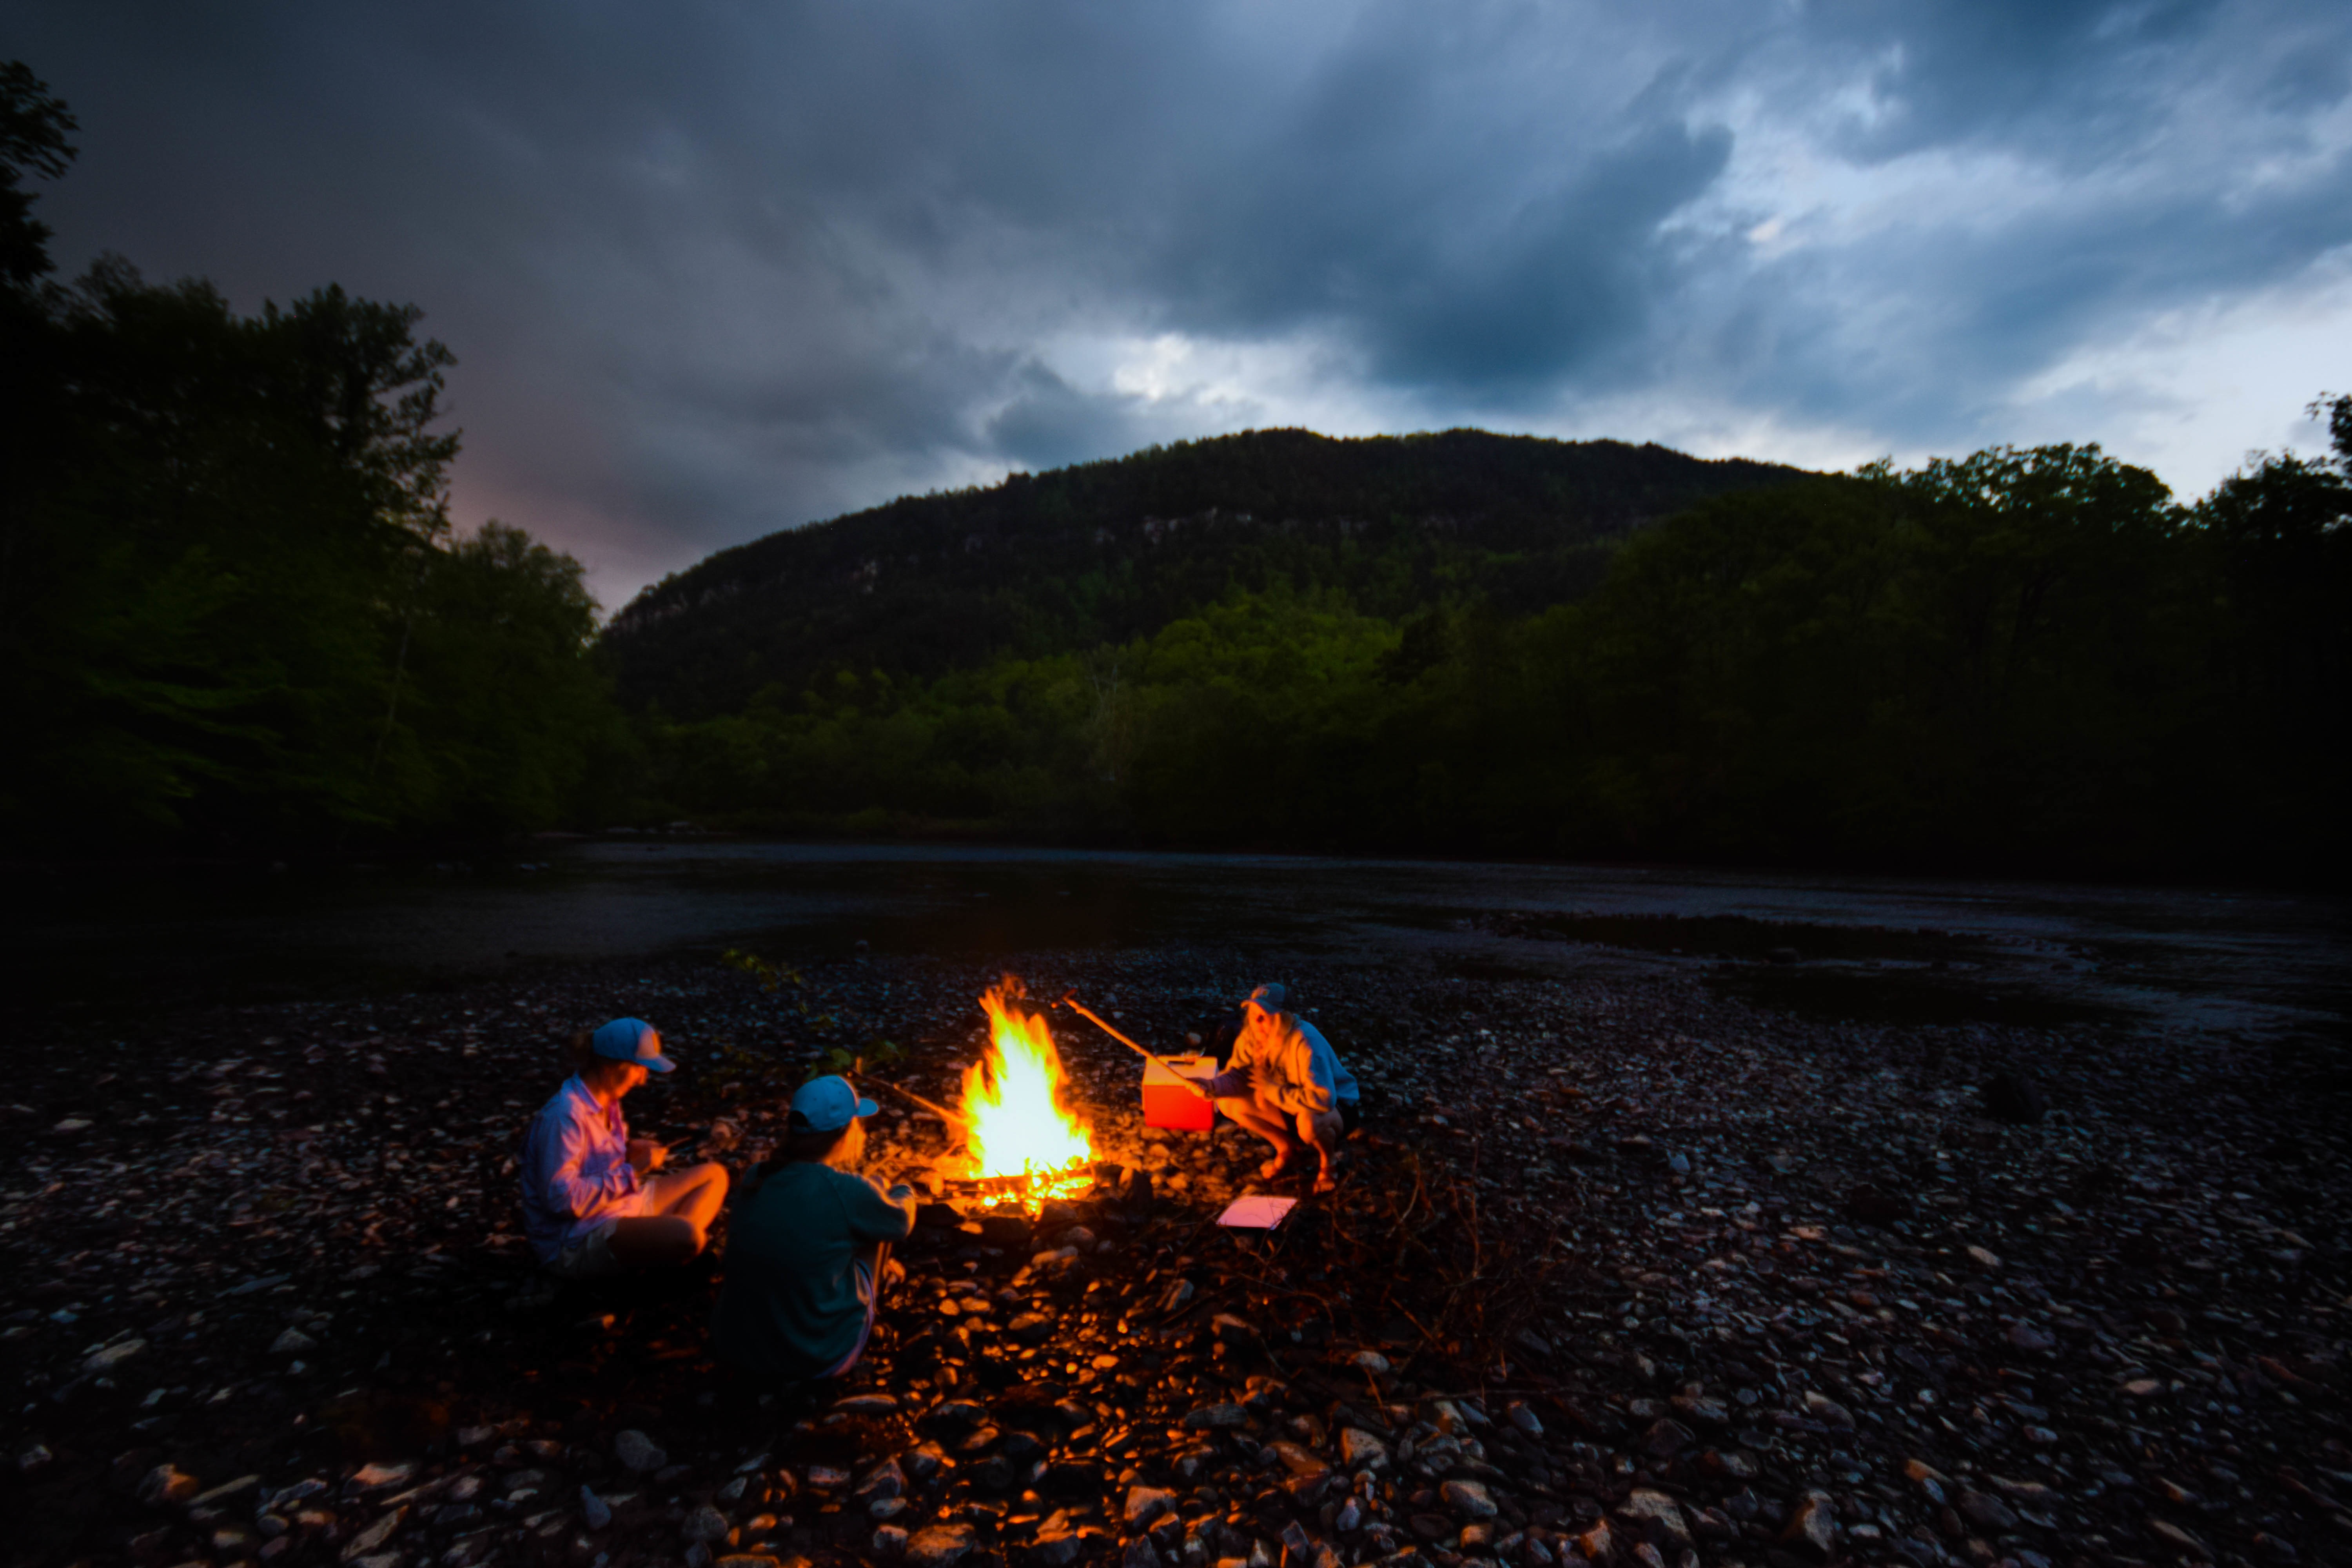
sea, morning, lake, river, fire, campfire, body of water, landform, geological phenomenon